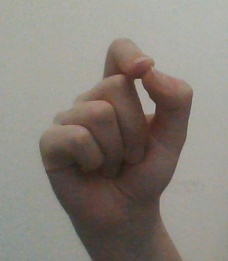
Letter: fa